Vira bruk

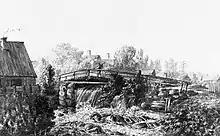
Vira bruk, 1814

Vira bruk is a village and an historic iron works in Österåker in Sweden.